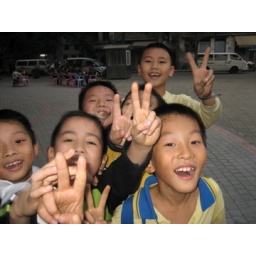
Fun with boys playing in the street